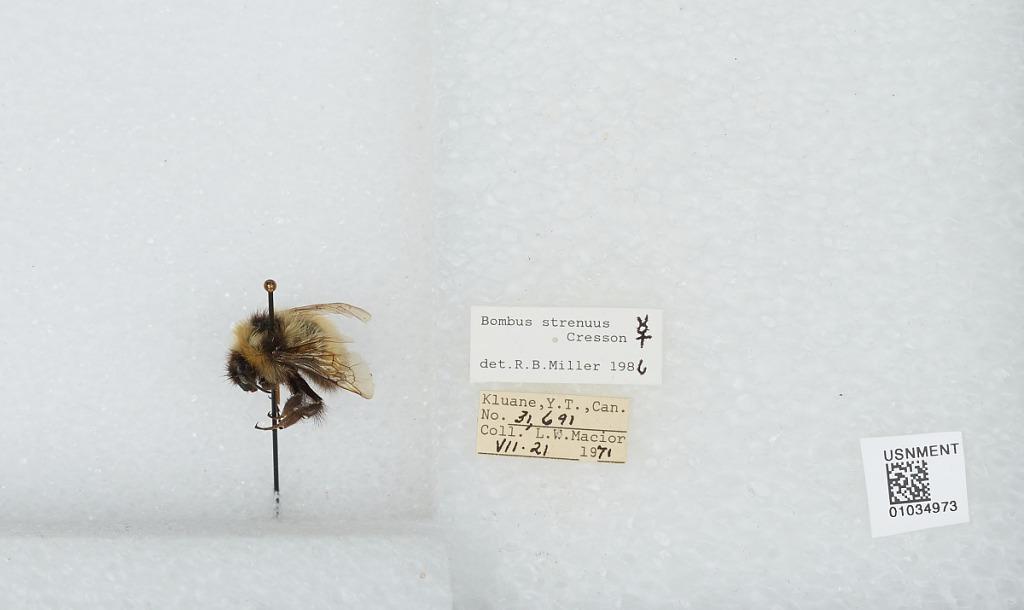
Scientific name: Bombus (Alpinobombus) neoboreus Sladen
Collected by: L. Macior
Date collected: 1971-7-21
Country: Canada
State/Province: Yukon Territory
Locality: Kluane
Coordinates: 60.75, -139.5
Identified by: Miller, R. B.